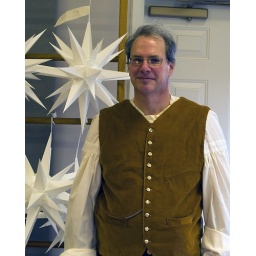
Star reflections in the glasses are of the lighted star on the table in front of me, just left off camera